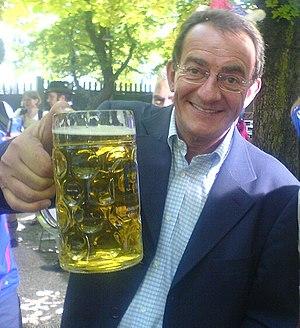
Jean-Pierre Pernaut dans un Biergarten à Munich lors de la coupe du monde de football 2006
Jean-Pierre Pernaut, né le 8 avril 1950 à Amiens, est un journaliste et présentateur de télévision français.
La Foire comtoise de Besançon est une manifestation festive et commerciale qui a lieu tous les ans au parc des expositions de Micropolis.